Frank Emerson

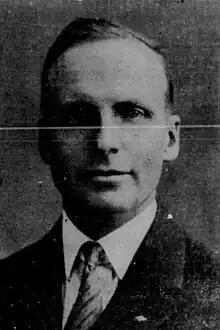
Emerson

Frank Collins Emerson (May 26, 1882February 18, 1931) was an American engineer and politician who served as the 15th governor of Wyoming from 1927 until his death in 1931.